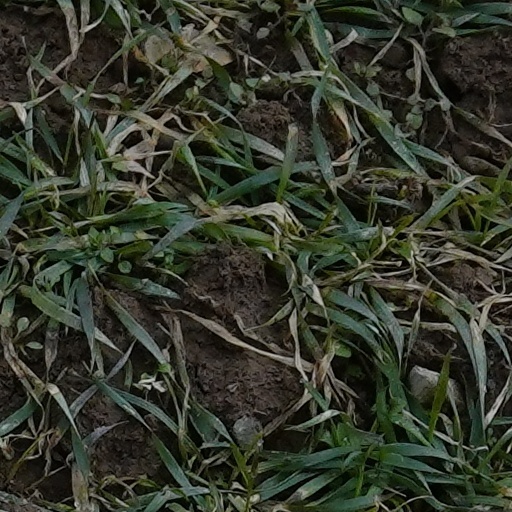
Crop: wheat